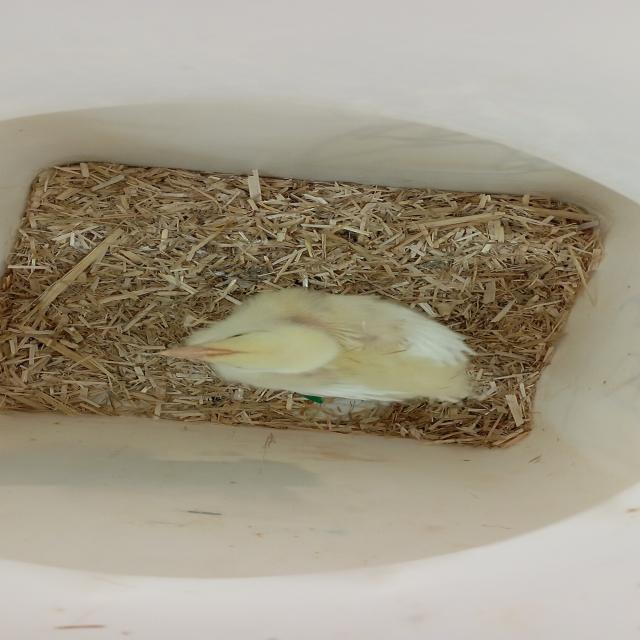
Weight: 211 g